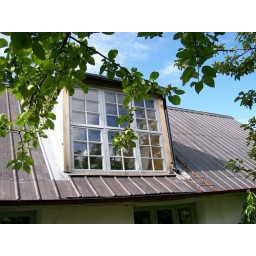
Lennart's new bay window in house